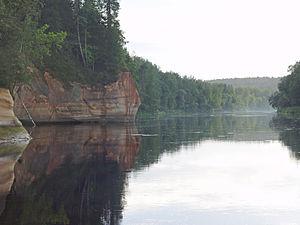
Le parc national de la Gauja, créé en 1973 sur 917,45 km² dans la région Vidzeme, est le plus grand et le plus ancien parc national de Lettonie. Il est également le plus grand parc national des pays baltes. Il compte de nombreuses pistes de ski et plusieurs châteaux, le Château de Sigulda et Turaida à Sigulda ainsi que le chateau du Moyen Âge et le nouveau à Cēsis.